Bislama

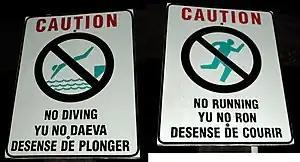
Pronouns on warning signs in Vanuatu

The personal pronouns of Bislama closely resemble those of Tok Pisin. They feature four grammatical numbers (singular, dual, trial and plural) and also encode the clusivity distinction: 1st person non-singular pronouns (equivalent of English "we") are described as "inclusive" if they include the addressee (i.e. {you + I}, {you + I + others}), but "exclusive" otherwise (i.e. {I + other people}). Bislama pronouns do not decline.